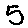
Label: 5